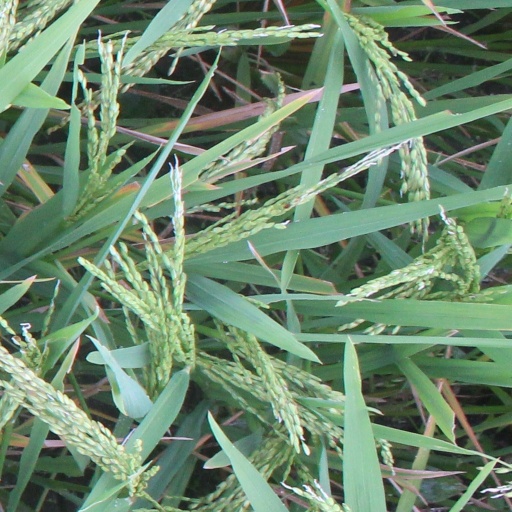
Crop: rice